201st Fighter Squadron

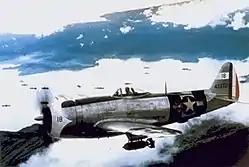
P-47D Thunderbolt using both USAAF and FAM insignia (right wing and tail)

The 201st Fighter Squadron is a fighter squadron of the Mexican Air Force, part of the Mexican Expeditionary Air Force that aided the Allied war effort during World War II. The squadron was known by the nickname "Águilas Aztecas" or "Aztec Eagles", apparently coined by members of the squadron during training.